Answer in natural language. Is brown colour box  shape square to the right of blue modern tv stand? Choose between the following options: yes or no
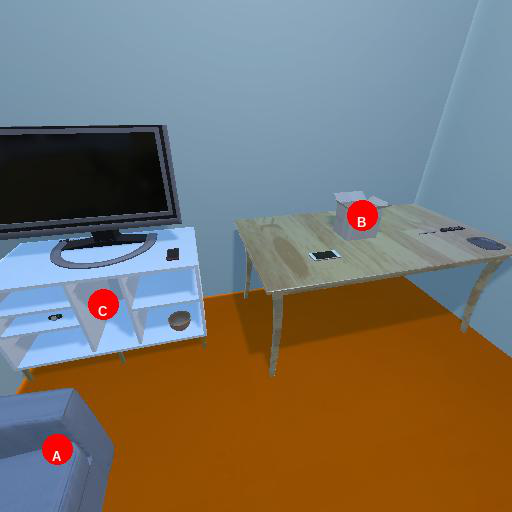
<answer>yes</answer>